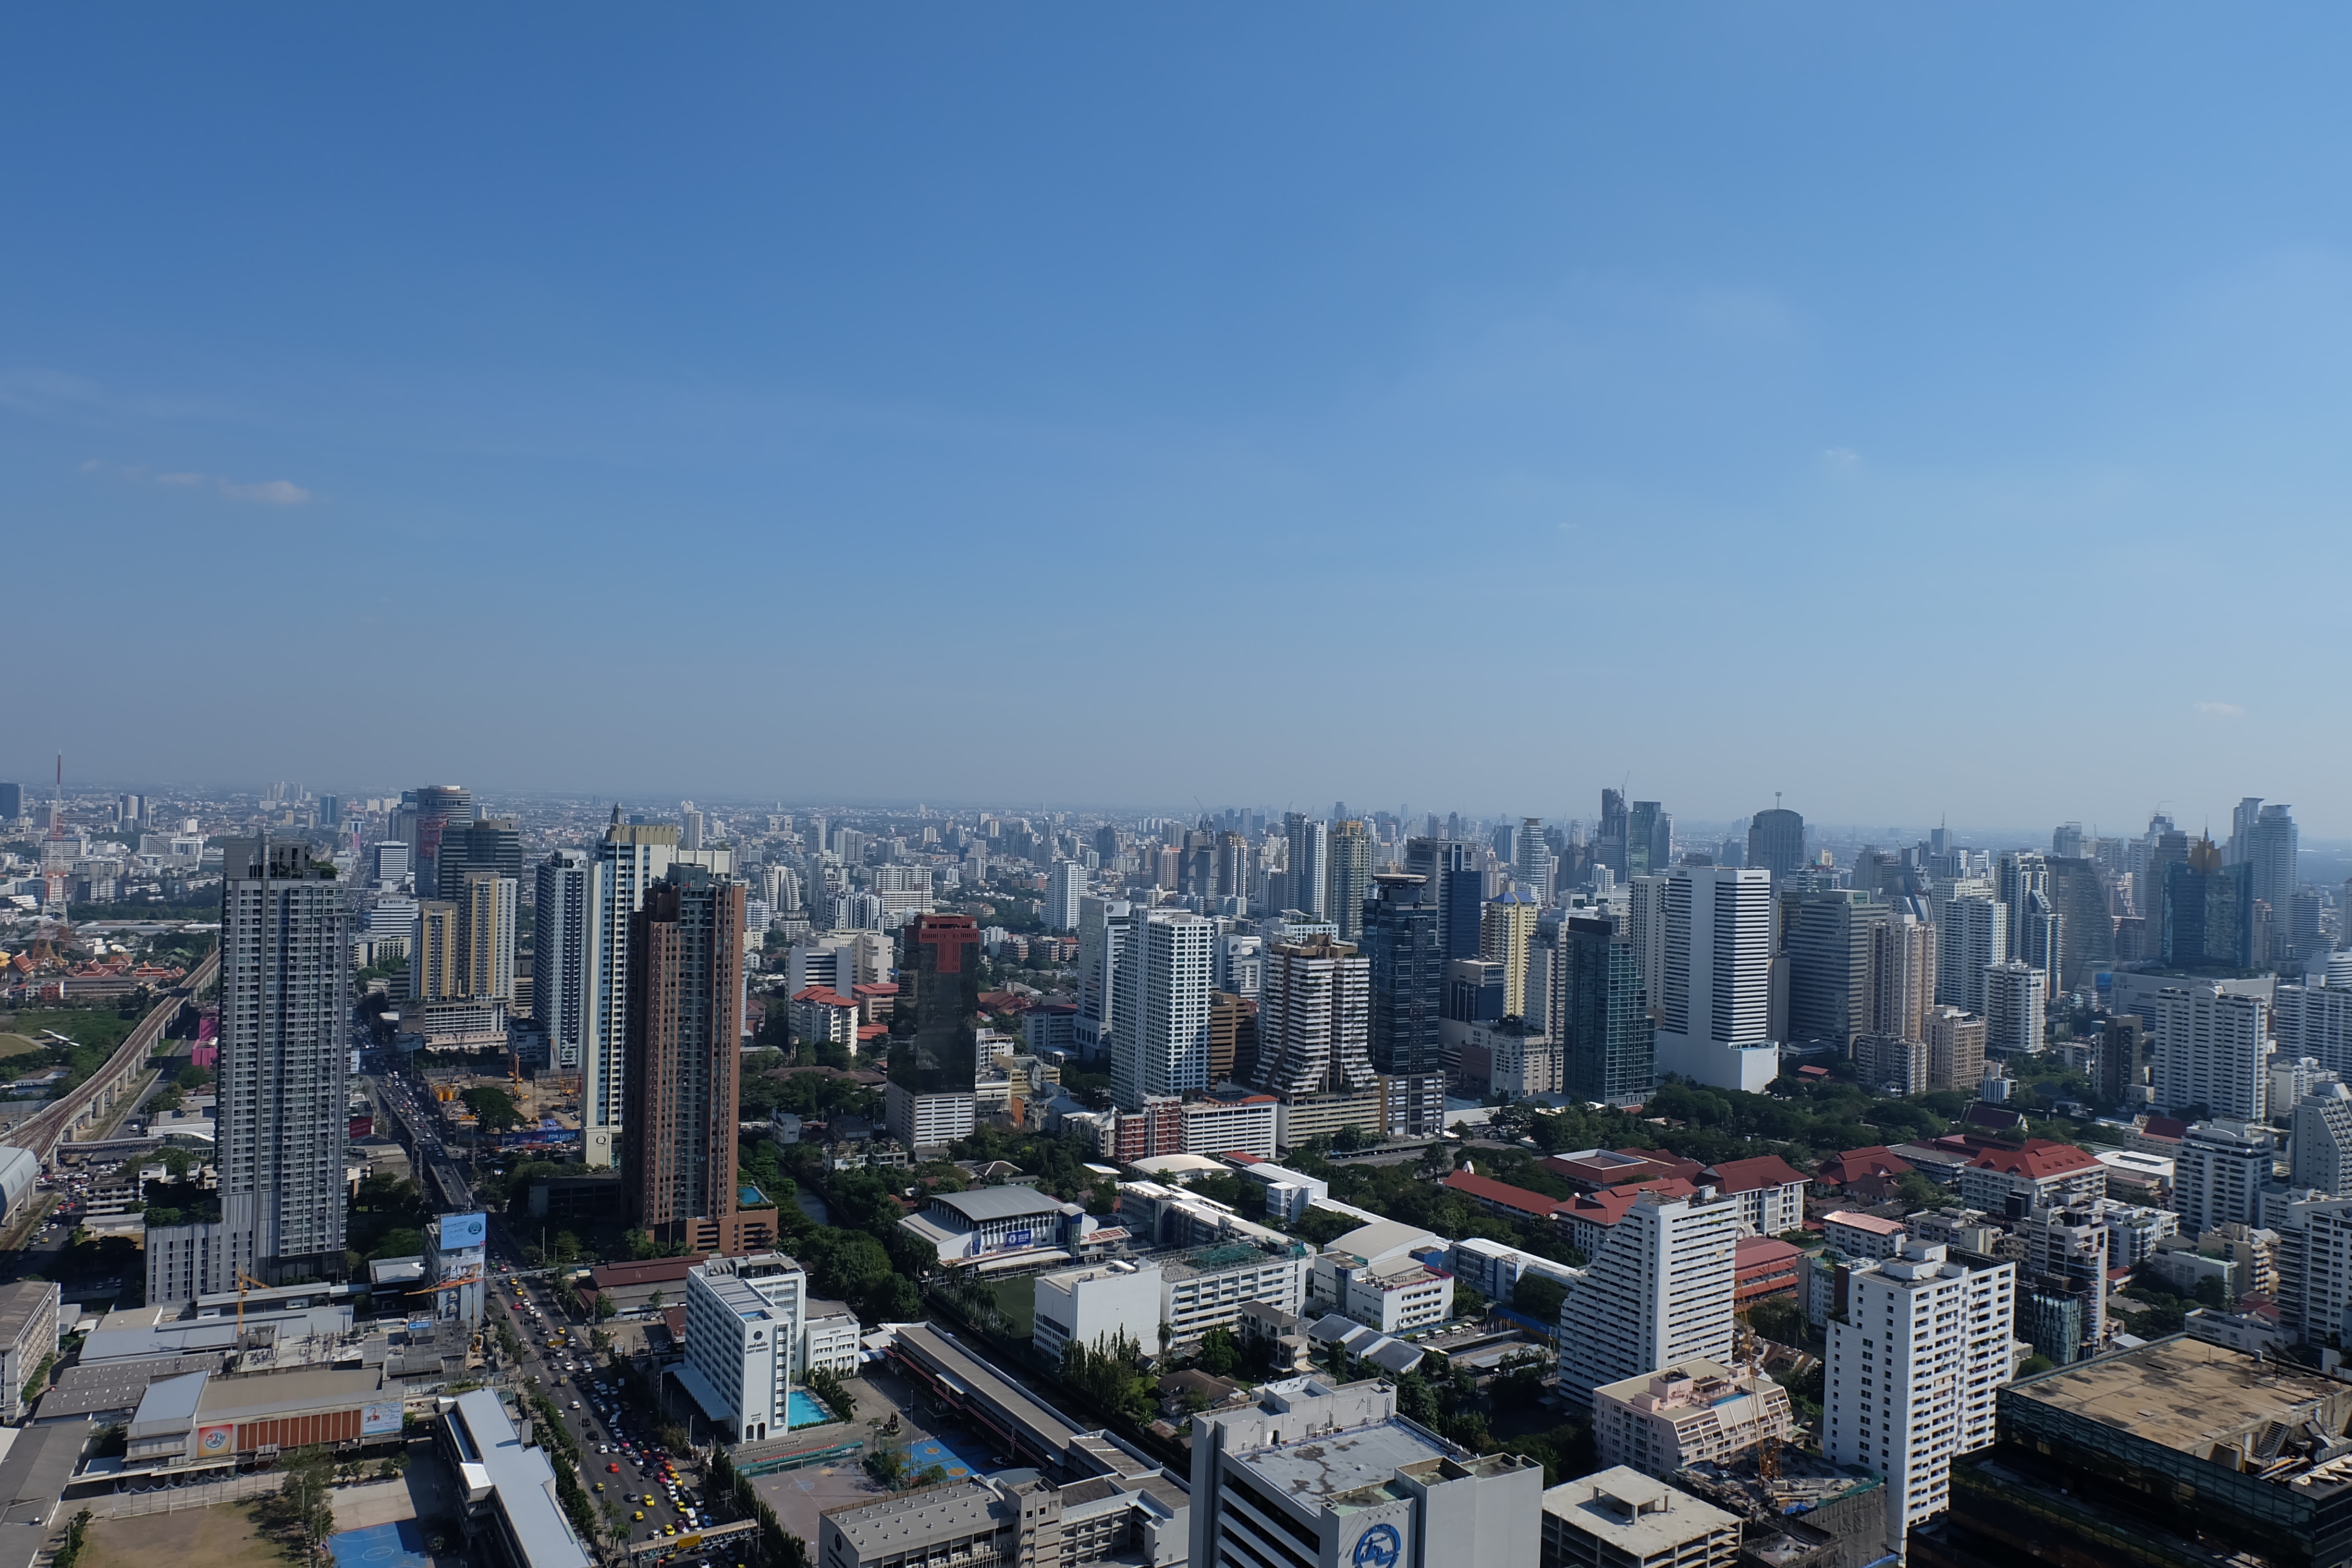
landscape, horizon, architecture, sky, skyline, night, view, building, city, skyscraper, cityscape, panorama, downtown, travel, tower, asia, landmark, japan, modern, tower block, tokyo, japanese, famous, metropolis, neighbourhood, bird's eye view, aerial photography, urban area, residential area, human settlement, atmosphere of earth, metropolitan area